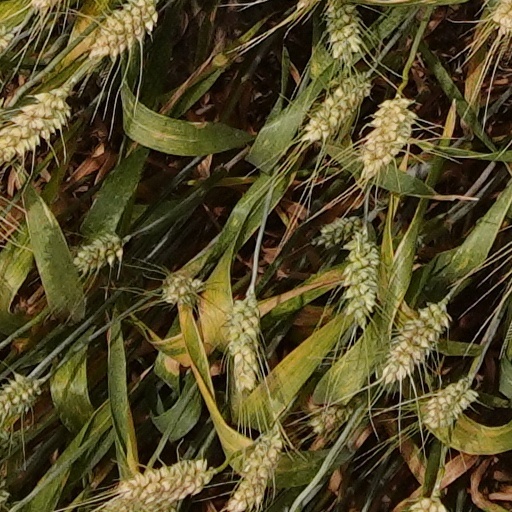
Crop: wheat